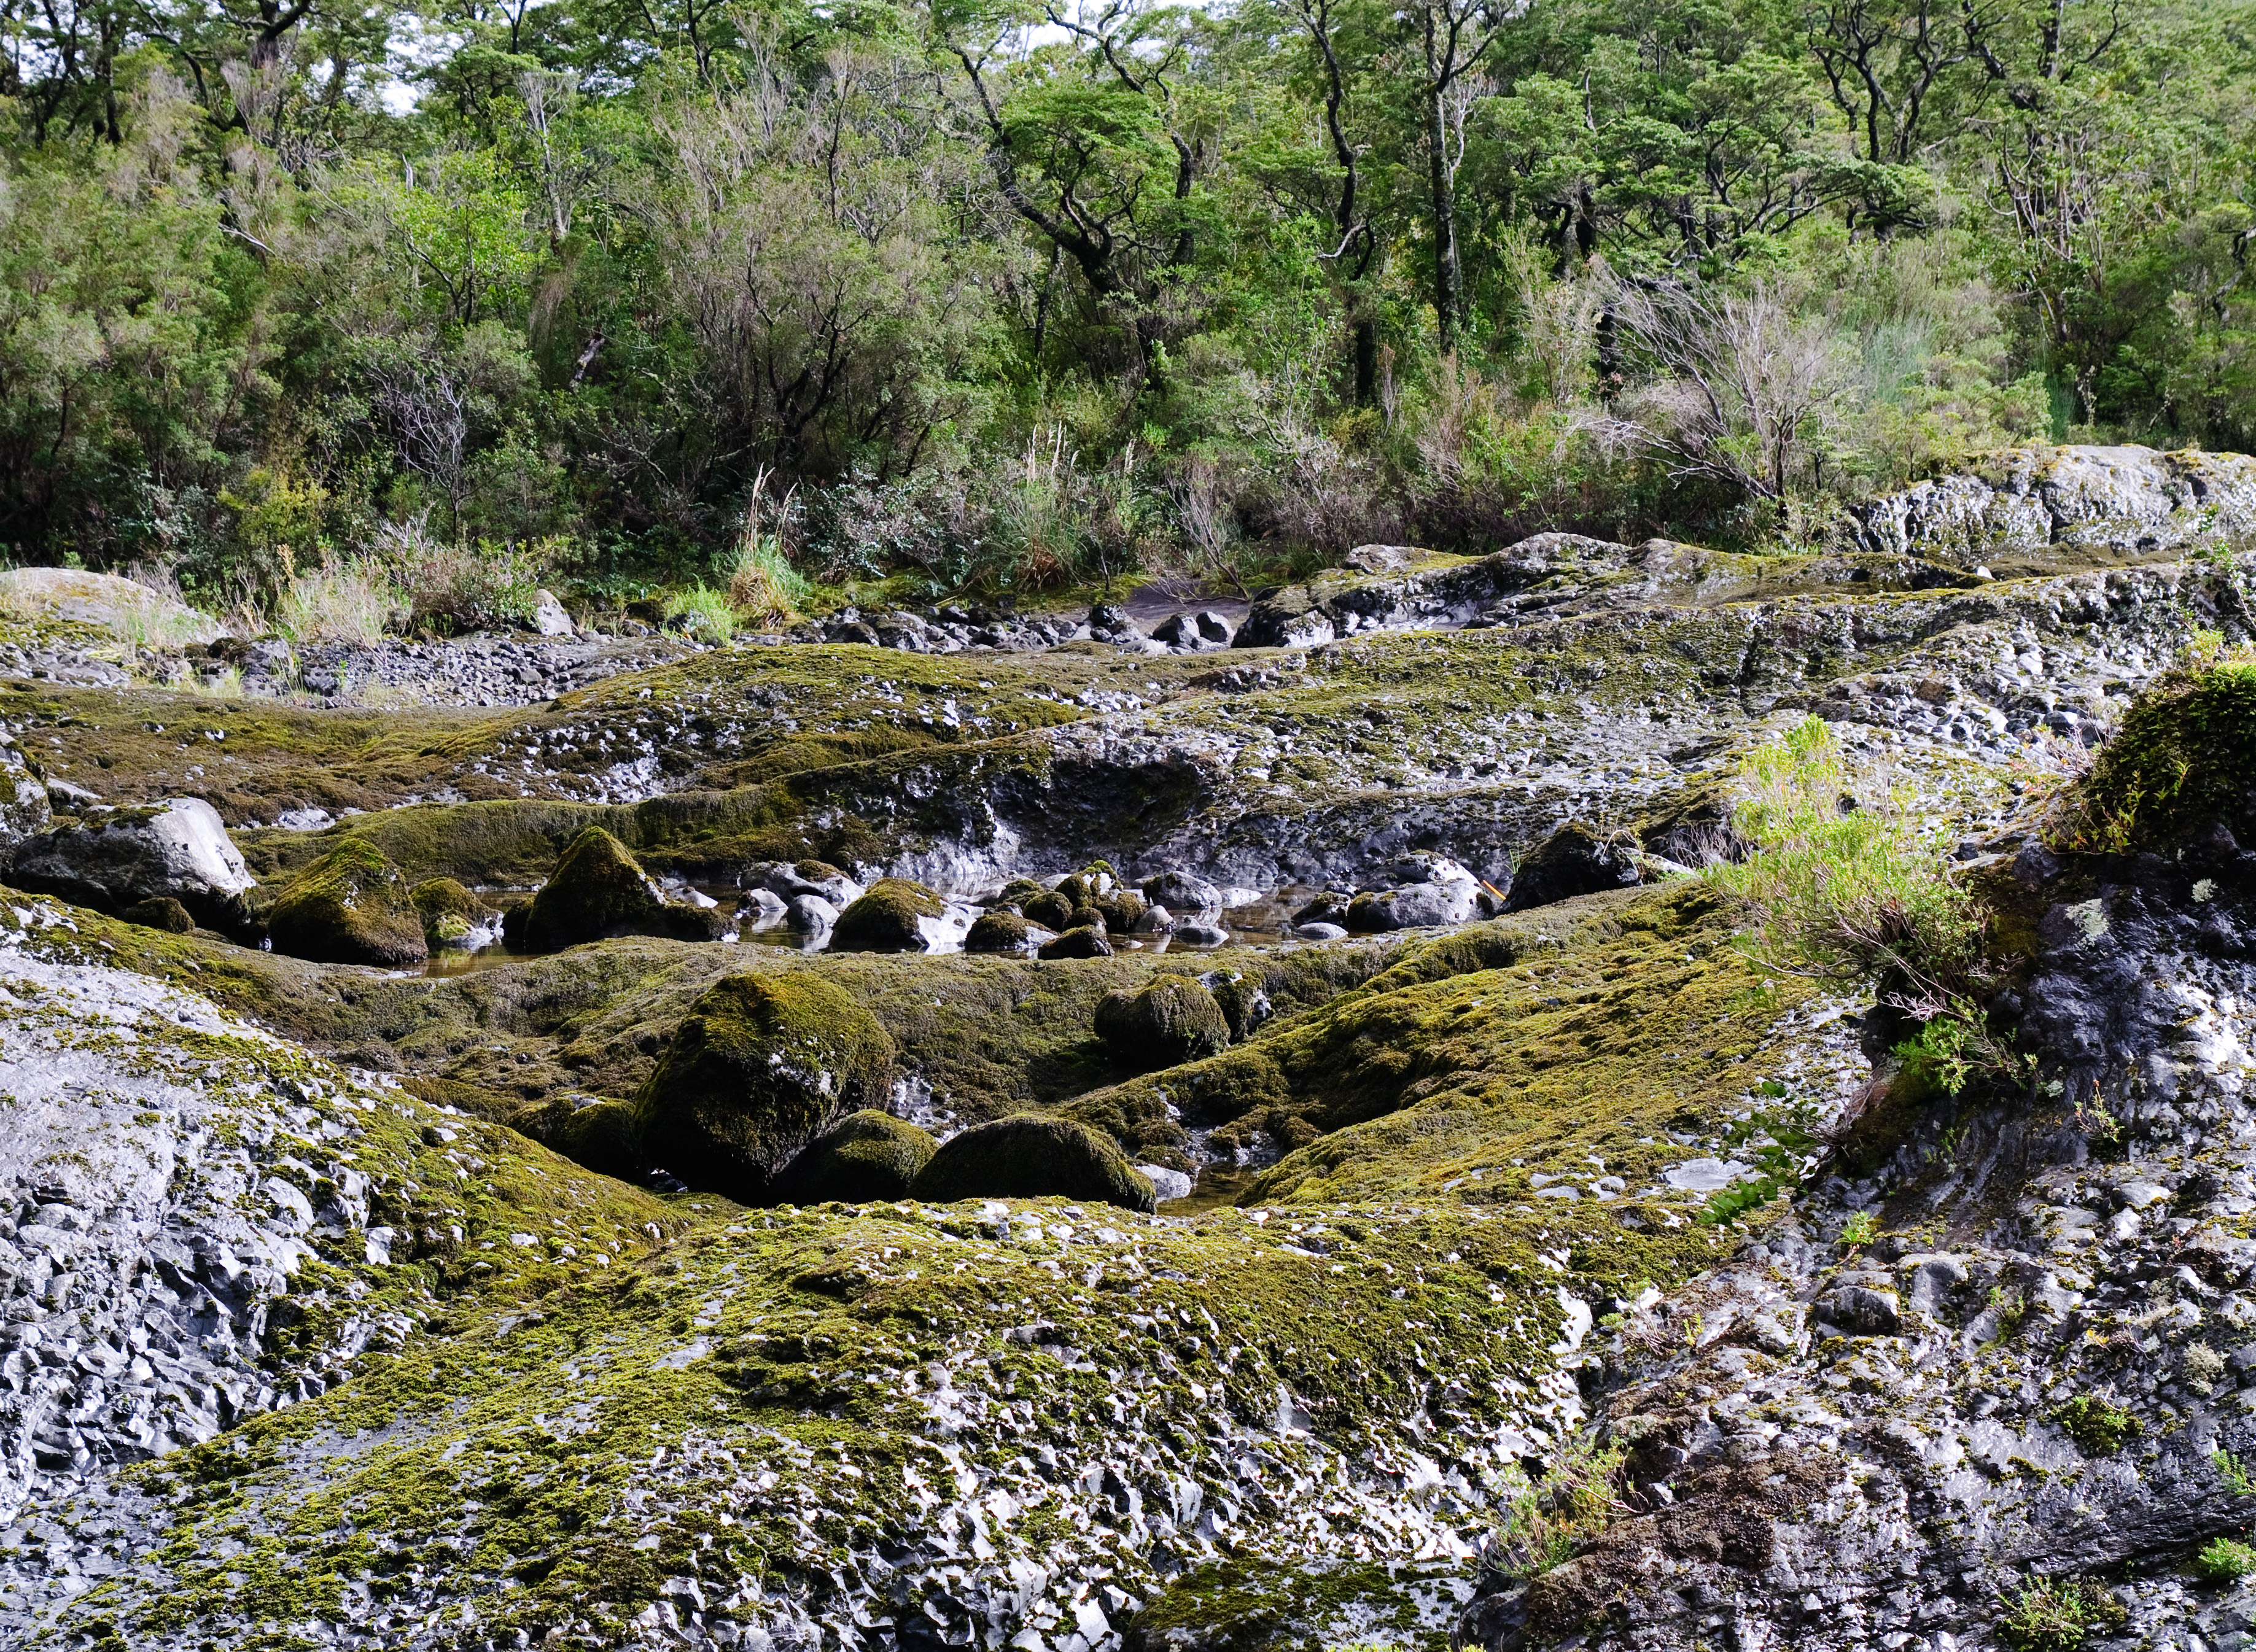
tree, water, rock, wilderness, mountain, flower, river, valley, stream, rapid, nikon, chile, geology, vegetation, woodland, water feature, watercourse, d300, chiloe